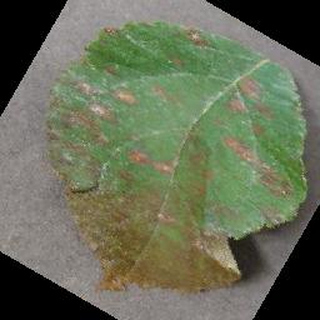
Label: apple_cedar_apple_rust